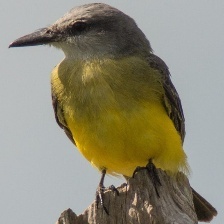
Species: TROPICAL KINGBIRD
Scientific name: TYRANNUS MELANCHOLICUS